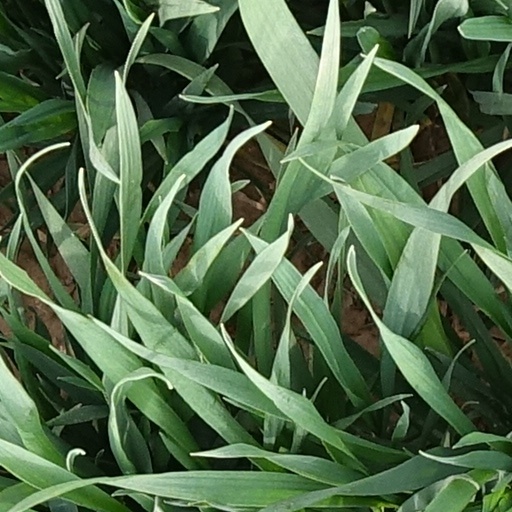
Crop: wheat